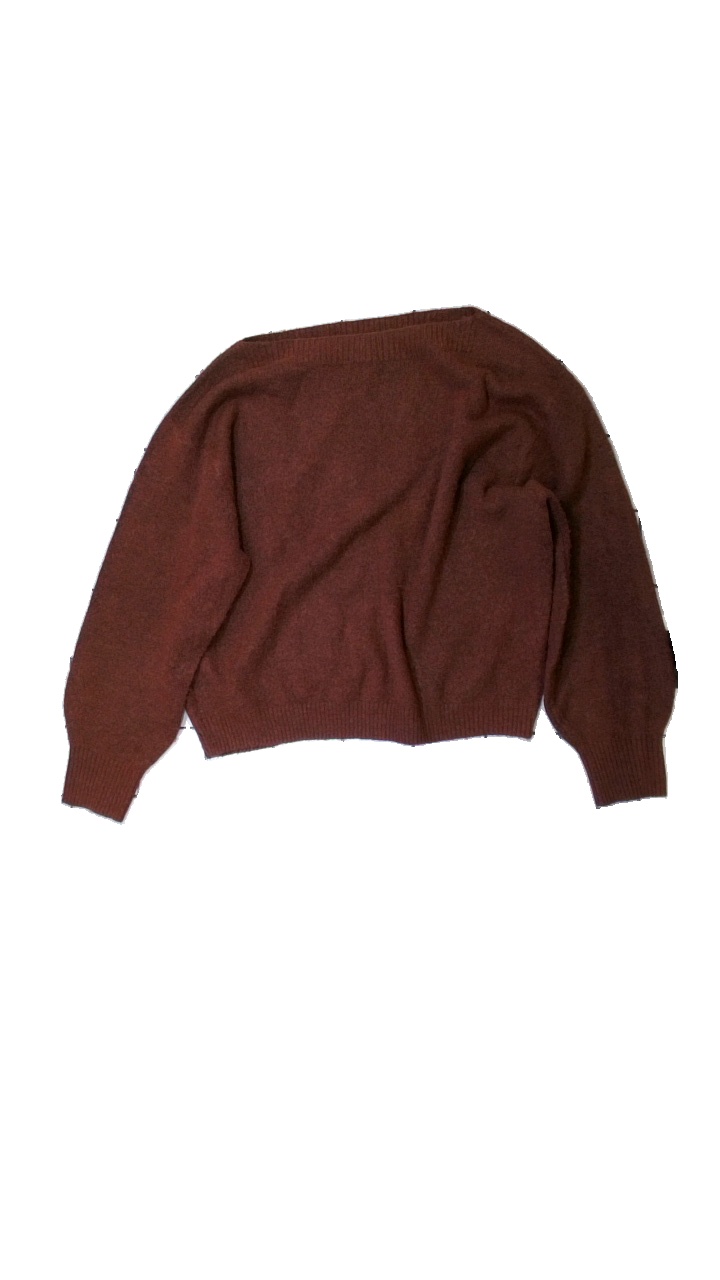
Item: Sweater (Ladies)
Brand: Lindex
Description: knitted sweater
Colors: Red
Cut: Regular
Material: unknown
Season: All
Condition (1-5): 3
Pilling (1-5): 3
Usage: Export
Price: <50